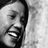
Emotion: happy